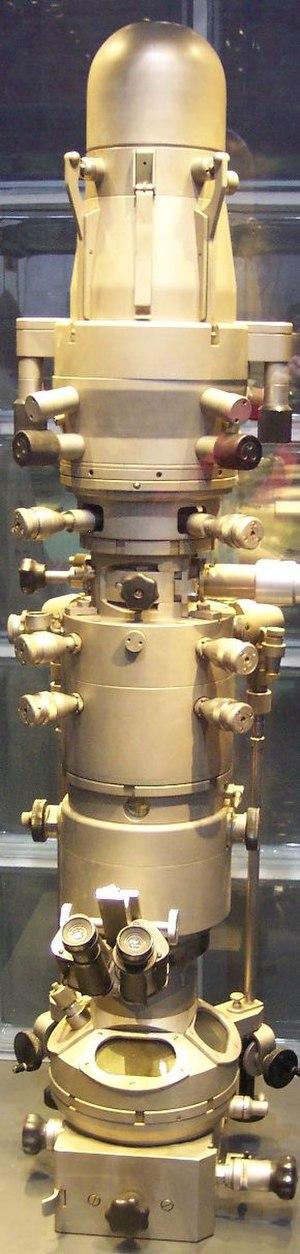
"Nicolas ""Nic"" Rasmussen est un historien australo-américain des sciences de la vie modernes, professeur à la Humanities and Languages School de l'Université de Nouvelle-Galles du Sud.